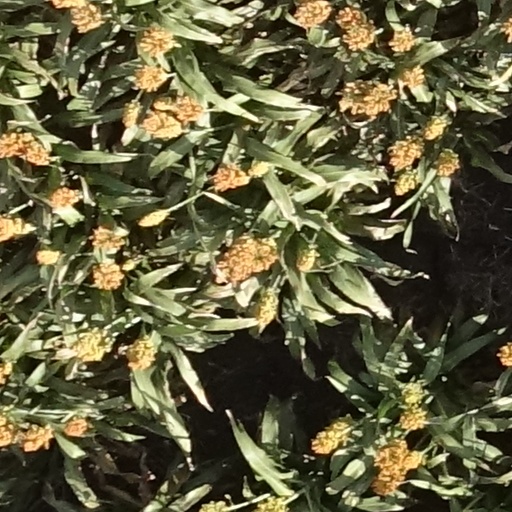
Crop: sorghum